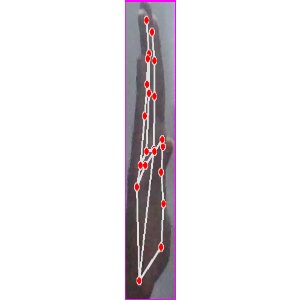
अक्षर: द